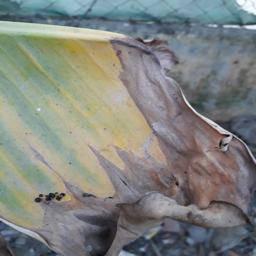
Label: POTASSIUM DEFICIENCY